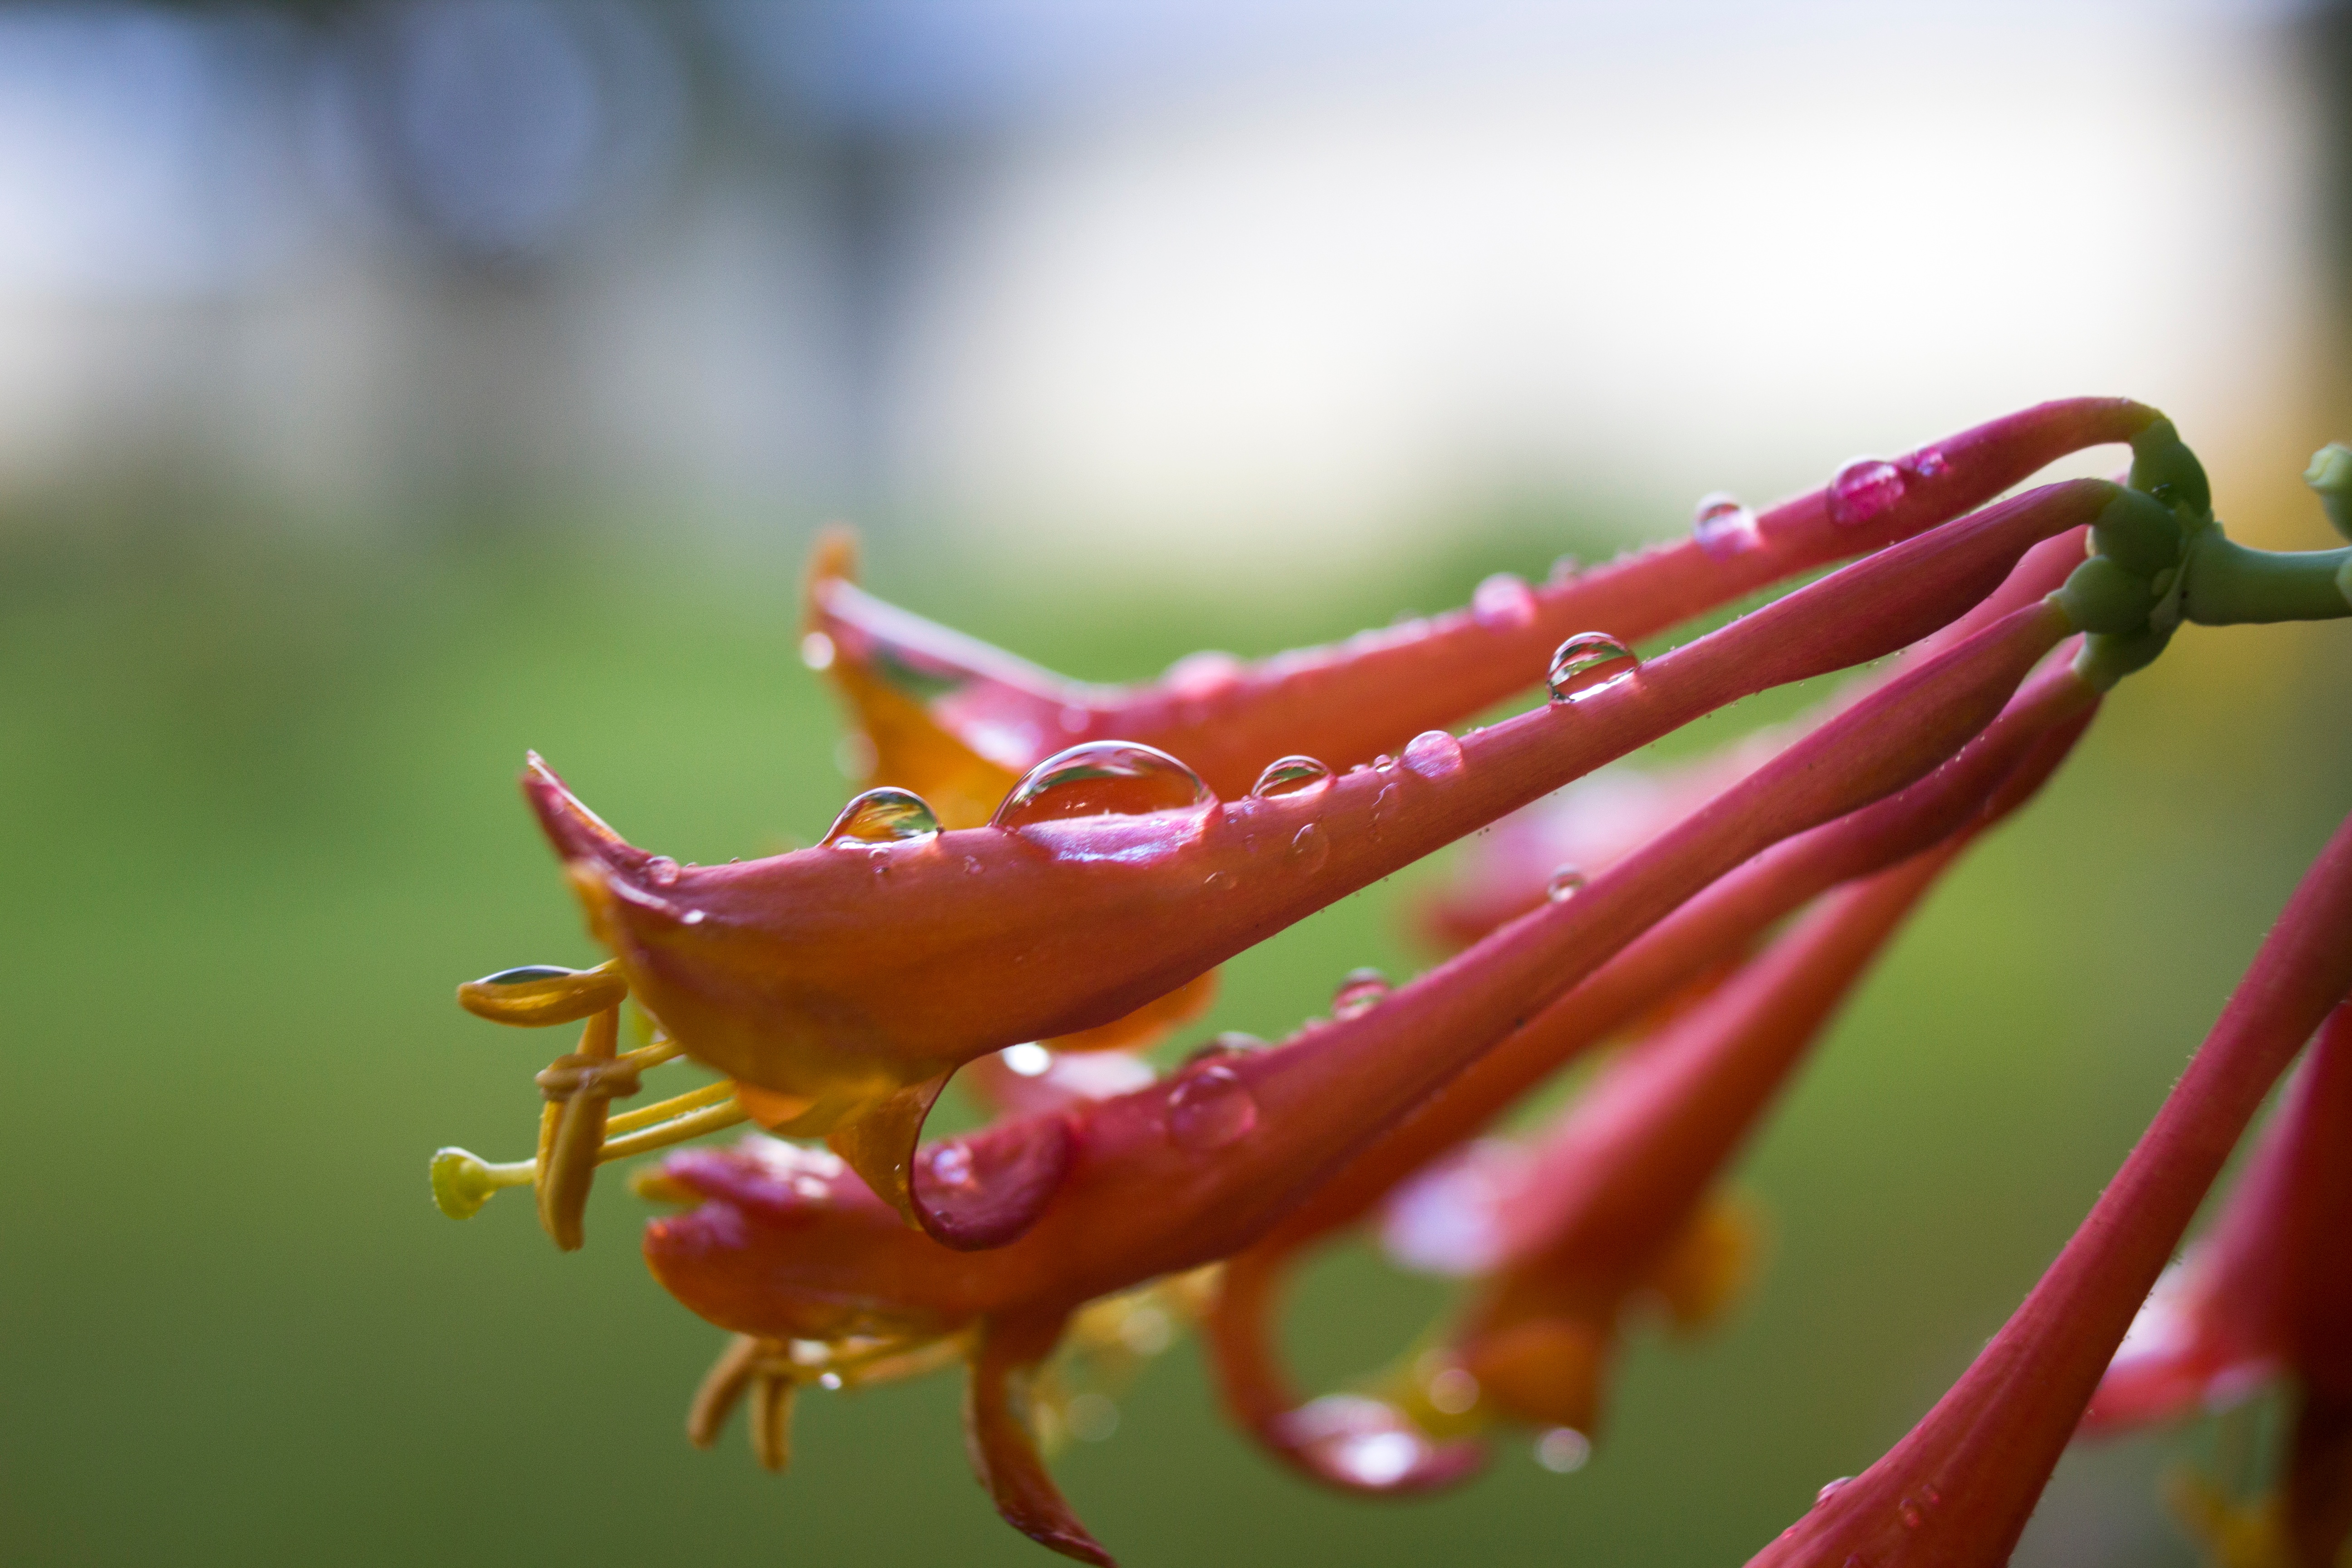
branch, blossom, plant, photography, leaf, flower, petal, red, produce, botany, flora, close up, shrub, macro photography, flowering plant, plant stem, land plant